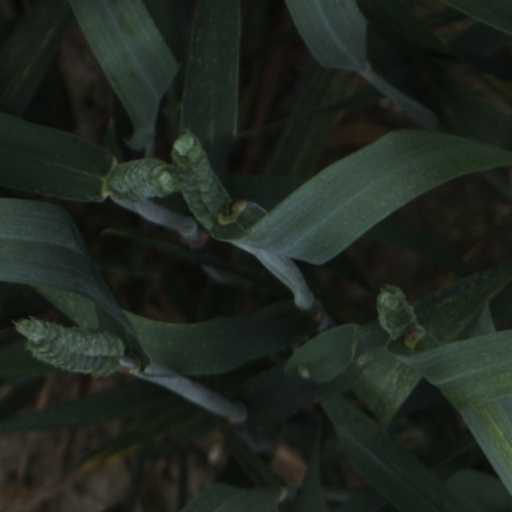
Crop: wheat